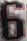
Number: 6